Battle of Dömitz

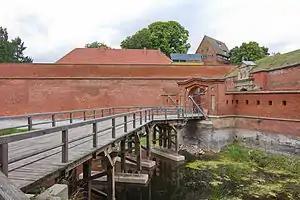
Entrance to Dömitz Fortress

The Battle of Dömitz took place on 22 October 1635, during the Thirty Years' War. A Saxon force led by von Baudissin was besieging Dömitz Fortress when it was surprised by a Swedish relief column under Patrick Ruthven. Baudissin's detachment was effectively destroyed, losing between 3,500 and 5,000 men, including 2,500 prisoners who were incorporated into the Swedish army.